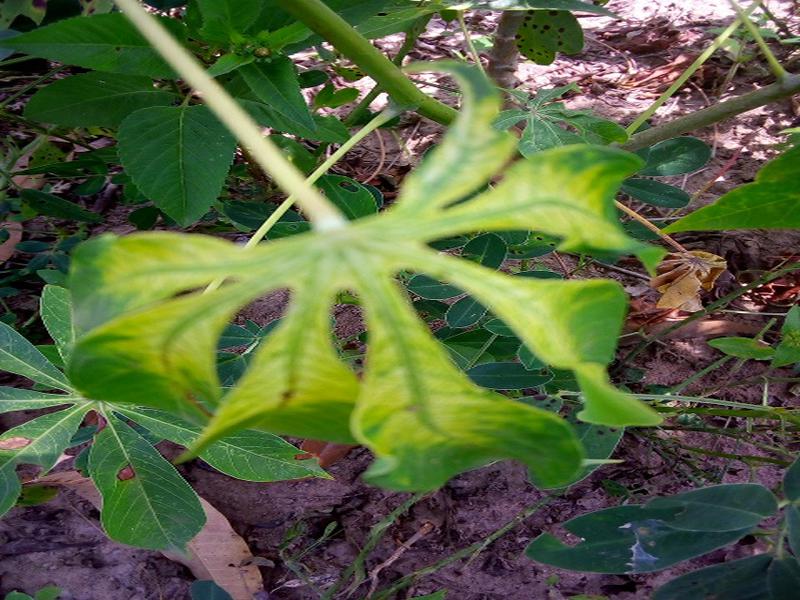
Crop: cassava
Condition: mosaic_disease